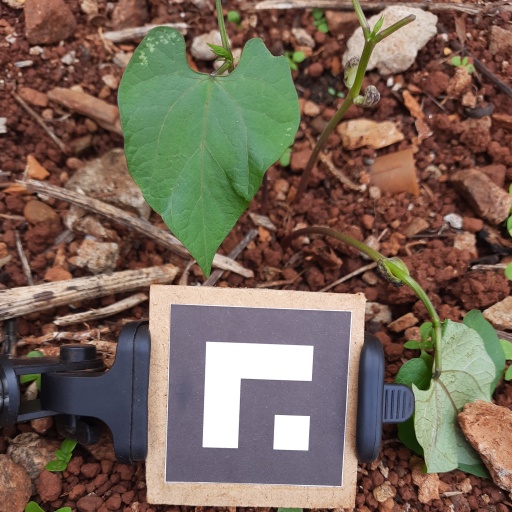
Observations: wavy surface, no eating holes, under shade